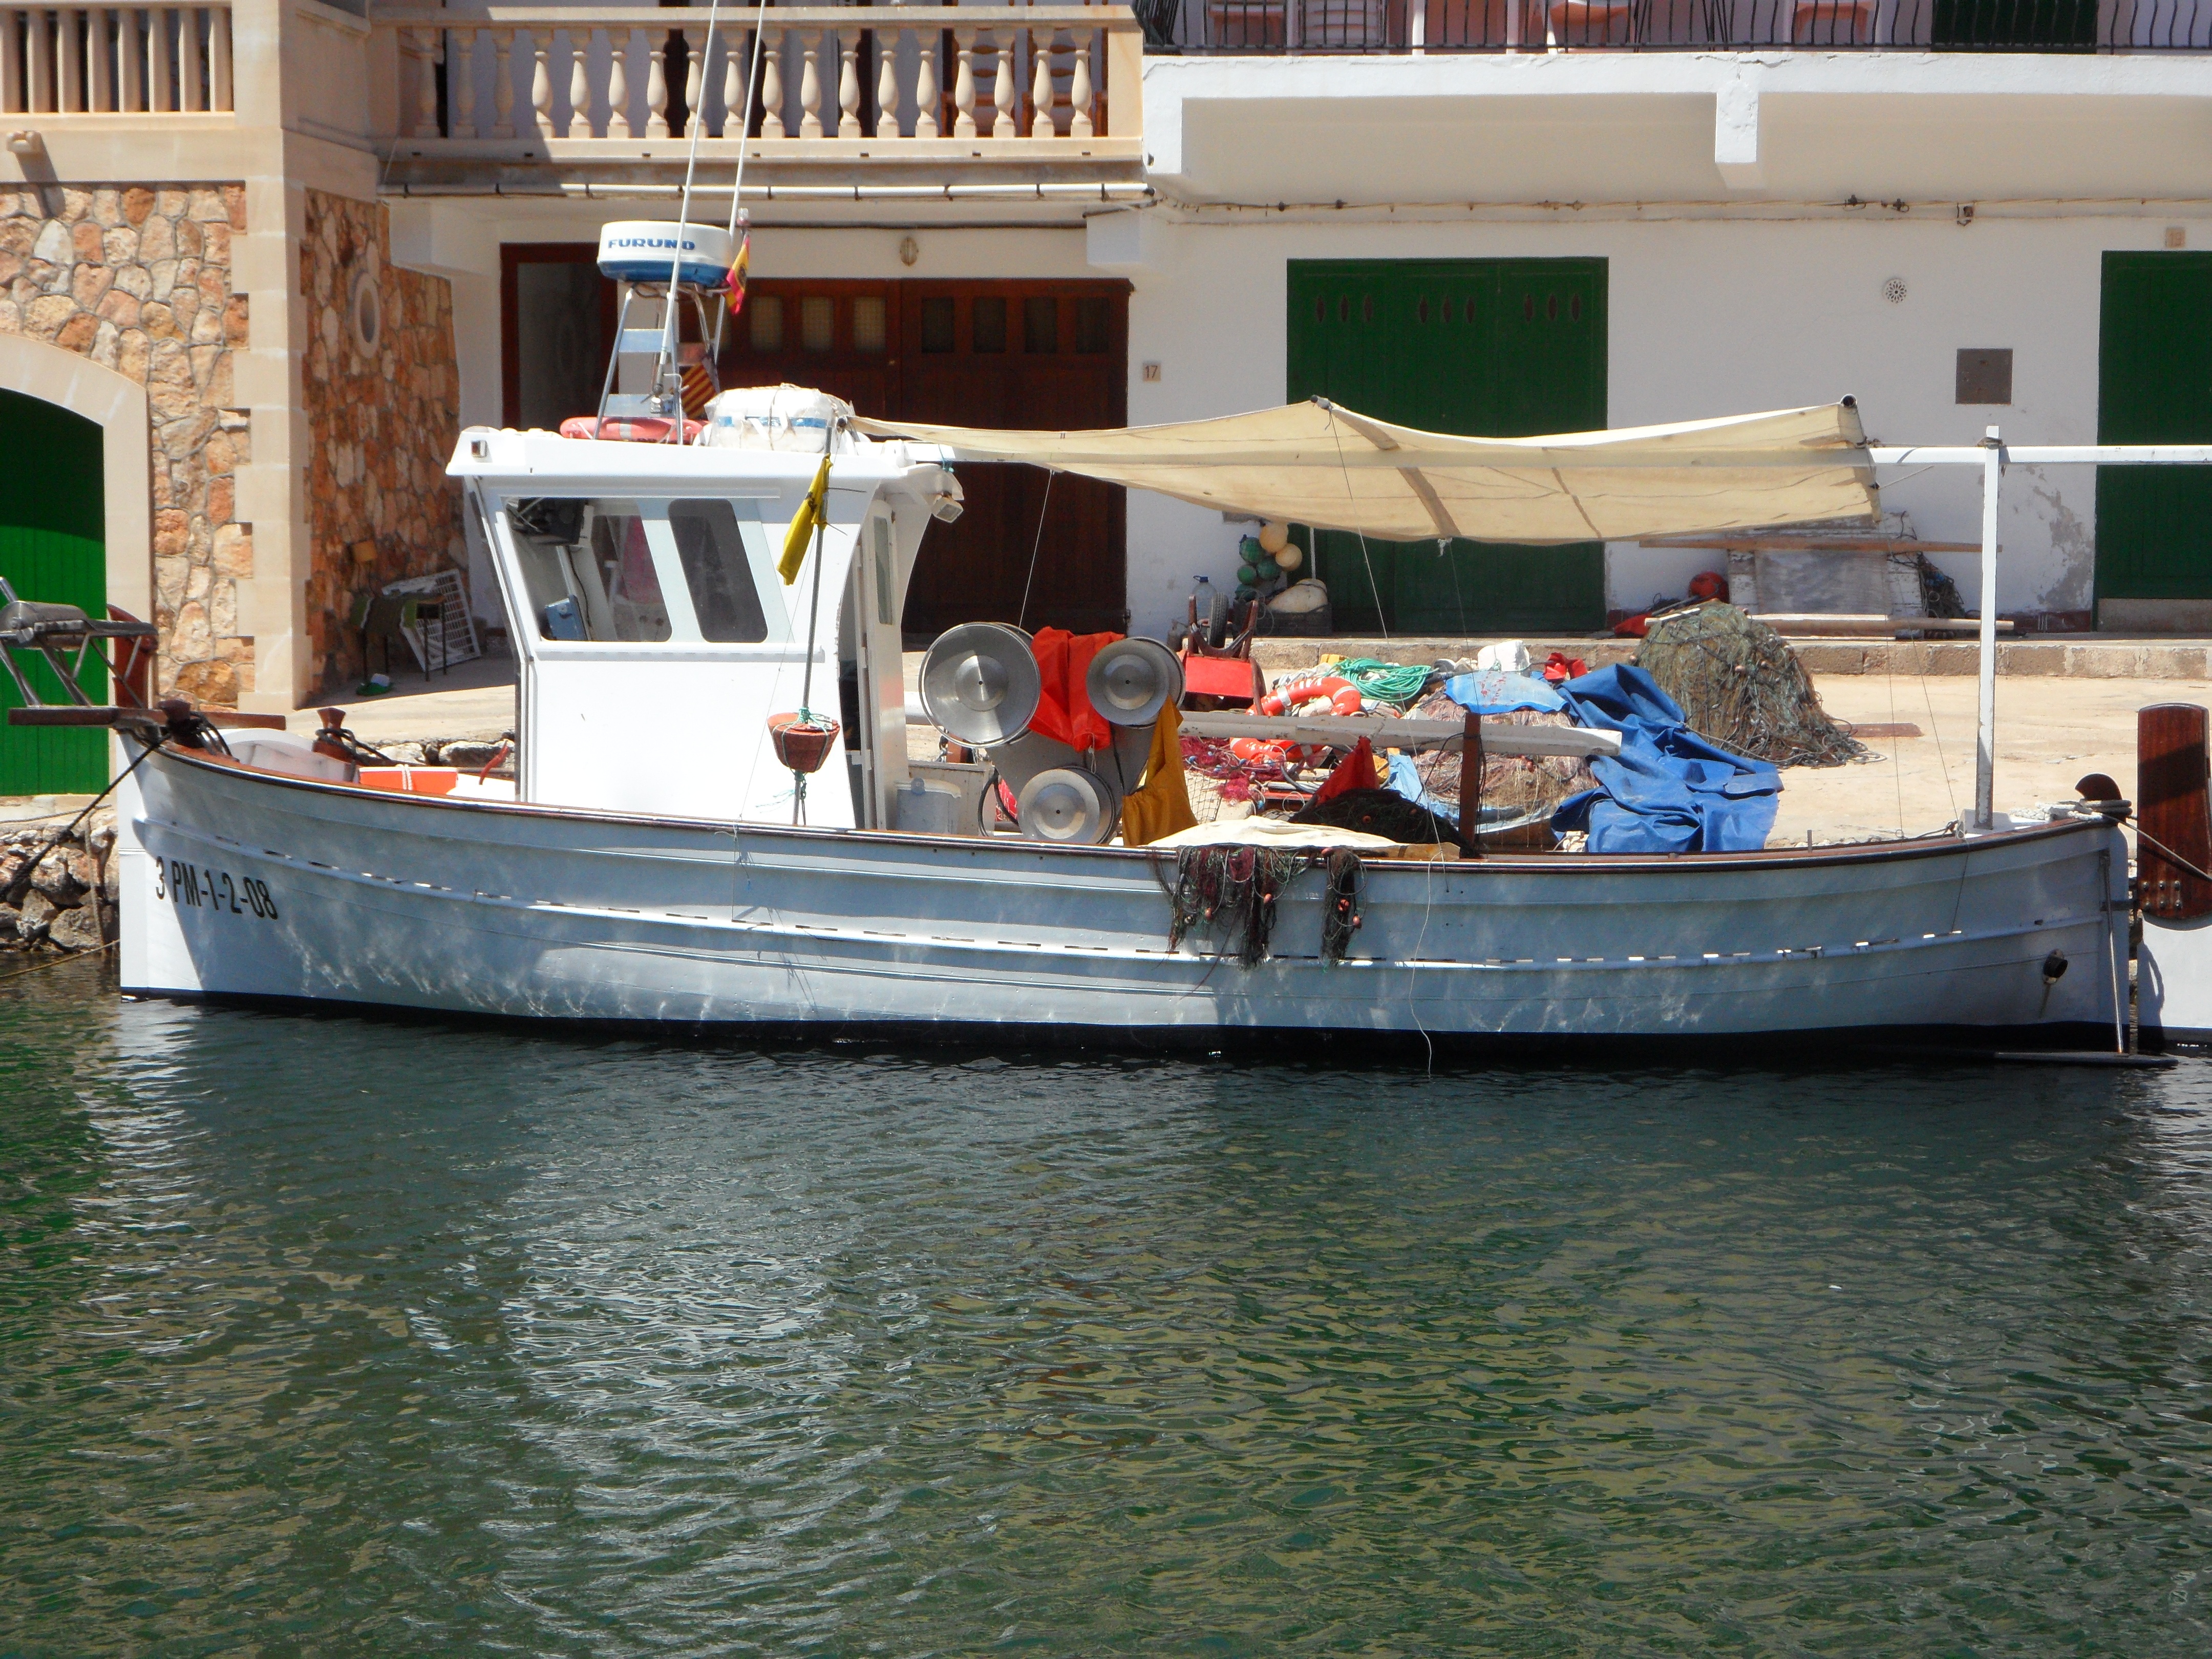
sea, boat, ship, boot, vehicle, fishing, holiday, port, waterway, fishing boat, boating, mallorca, anchorage, watercraft, booked, fishing vessel, fishing village, cala figuera